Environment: real
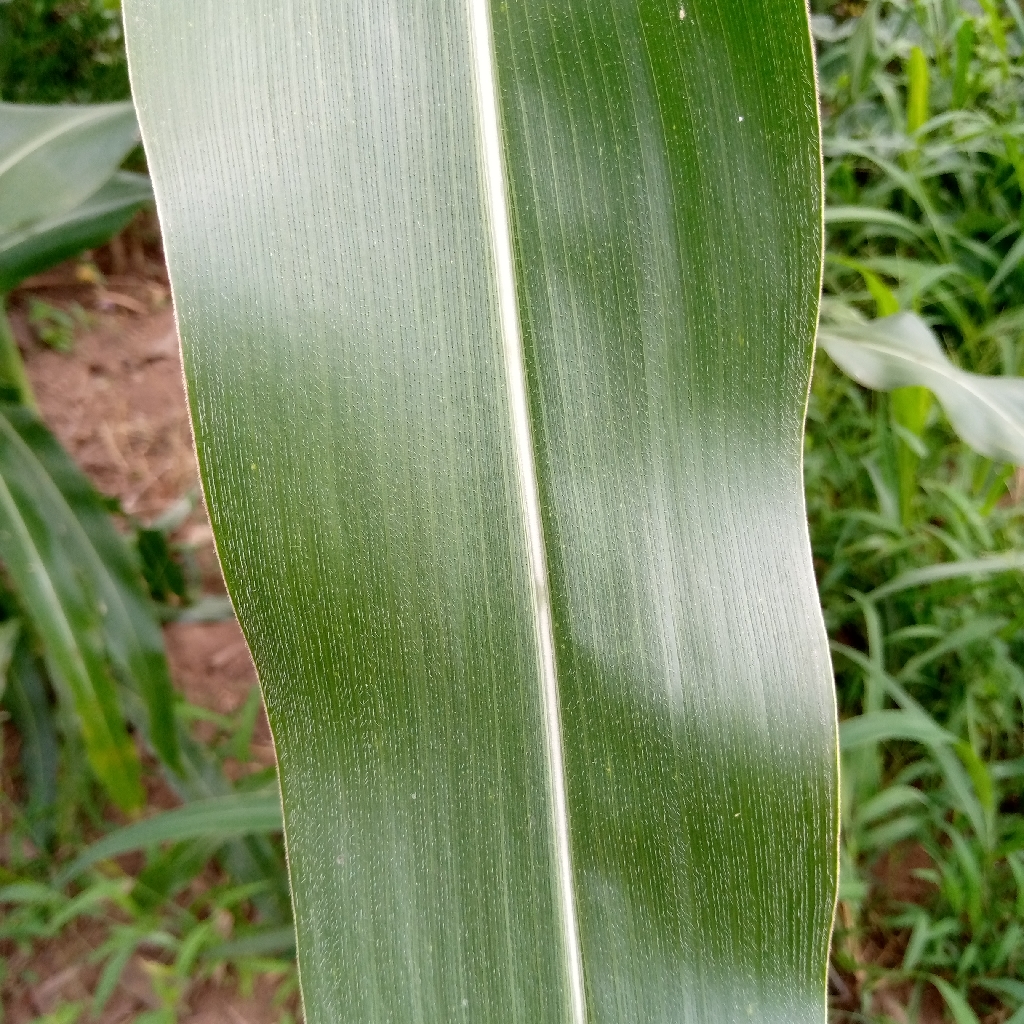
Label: healthy